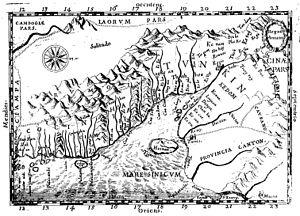
L'Annam est le nom du protectorat chinois établi par la dynastie Tang sur une partie du territoire formant aujourd'hui le Viêt Nam de 618 à 939, avant l'indépendance du Đại Việt. Annam est la forme vietnamienne du nom chinois Annan, qui signifie Sud pacifié, ce qui est un diminutif du nom officiel du protectorat, qui est « Protectorat Général pour Pacifier le Sud ». C'est l'un des six grands protectorats de ce type créés par les Tang pour gérer les territoires qui étaient sous leur domination sans pour autant être intégré directement à la Chine. Avant l'établissement de ce protectorat, la région est connue sous le nom de Jiaozhou ou Jiaozhi. Par la suite, le mot a continué d'être employé par les Chinois pour désigner le Viêt Nam ; l'usage a ensuite été repris par les Occidentaux pour désigner le Viêt Nam dans son ensemble.
L’Indochine française est un territoire de l'ancien empire colonial français, dont elle était la possession la plus riche et la plus peuplée. Officiellement nommée Union indochinoise puis Fédération indochinoise, elle fut fondée en 1887 et regroupait, jusqu'à sa disparition en 1954, diverses entités possédées ou dominées par la France en Extrême-Orient : trois pays d'Asie du Sud-Est aujourd'hui indépendants, le Vietnam, le Laos et le Cambodge, ainsi qu'une portion de territoire chinois située dans l'actuelle province du Guangdong.
Alexandre de Rhodes, né en Avignon le 15 mars 1591 et mort à Ispahan le 5 novembre 1660, est un prêtre jésuite français, missionnaire en Cochinchine et au Tonkin et linguiste.